Tin Chiu Street

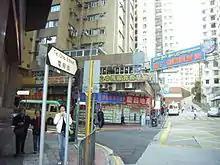
Tin Chiu Street, at its intersection with Tsat Tsz Mui Road.

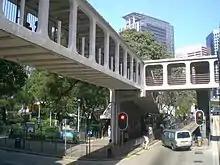
Skyway at the intersection of King's Road and Tin Chiu Street. The entrance of King's Road Playground is visible on the left.

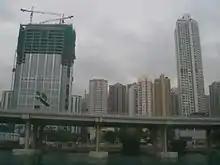
View from Victoria Harbour. The northern end of Tin Chiu Street is visible on the right of the Customs Headquarters Building (under construction). The elevated road in the foreground is the Island Eastern Corridor.

Tin Chiu Street is a street in Tsat Tsz Mui of North Point in Hong Kong.